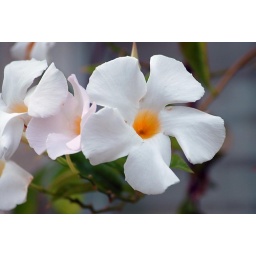
White Mandevillas blooming side by side on same plant with pink blossoms